Lake Balboa, Los Angeles

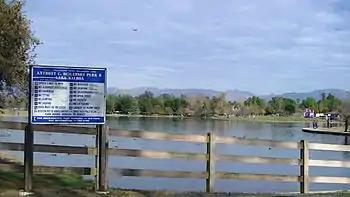
Lake Balboa pond in Anthony C. Beilenson Park.

The majority of Lake Balboa is located in Los Angeles City Council District 6, with a small portion at the northwest corner of the neighborhood falling into Los Angeles City Council District 12.